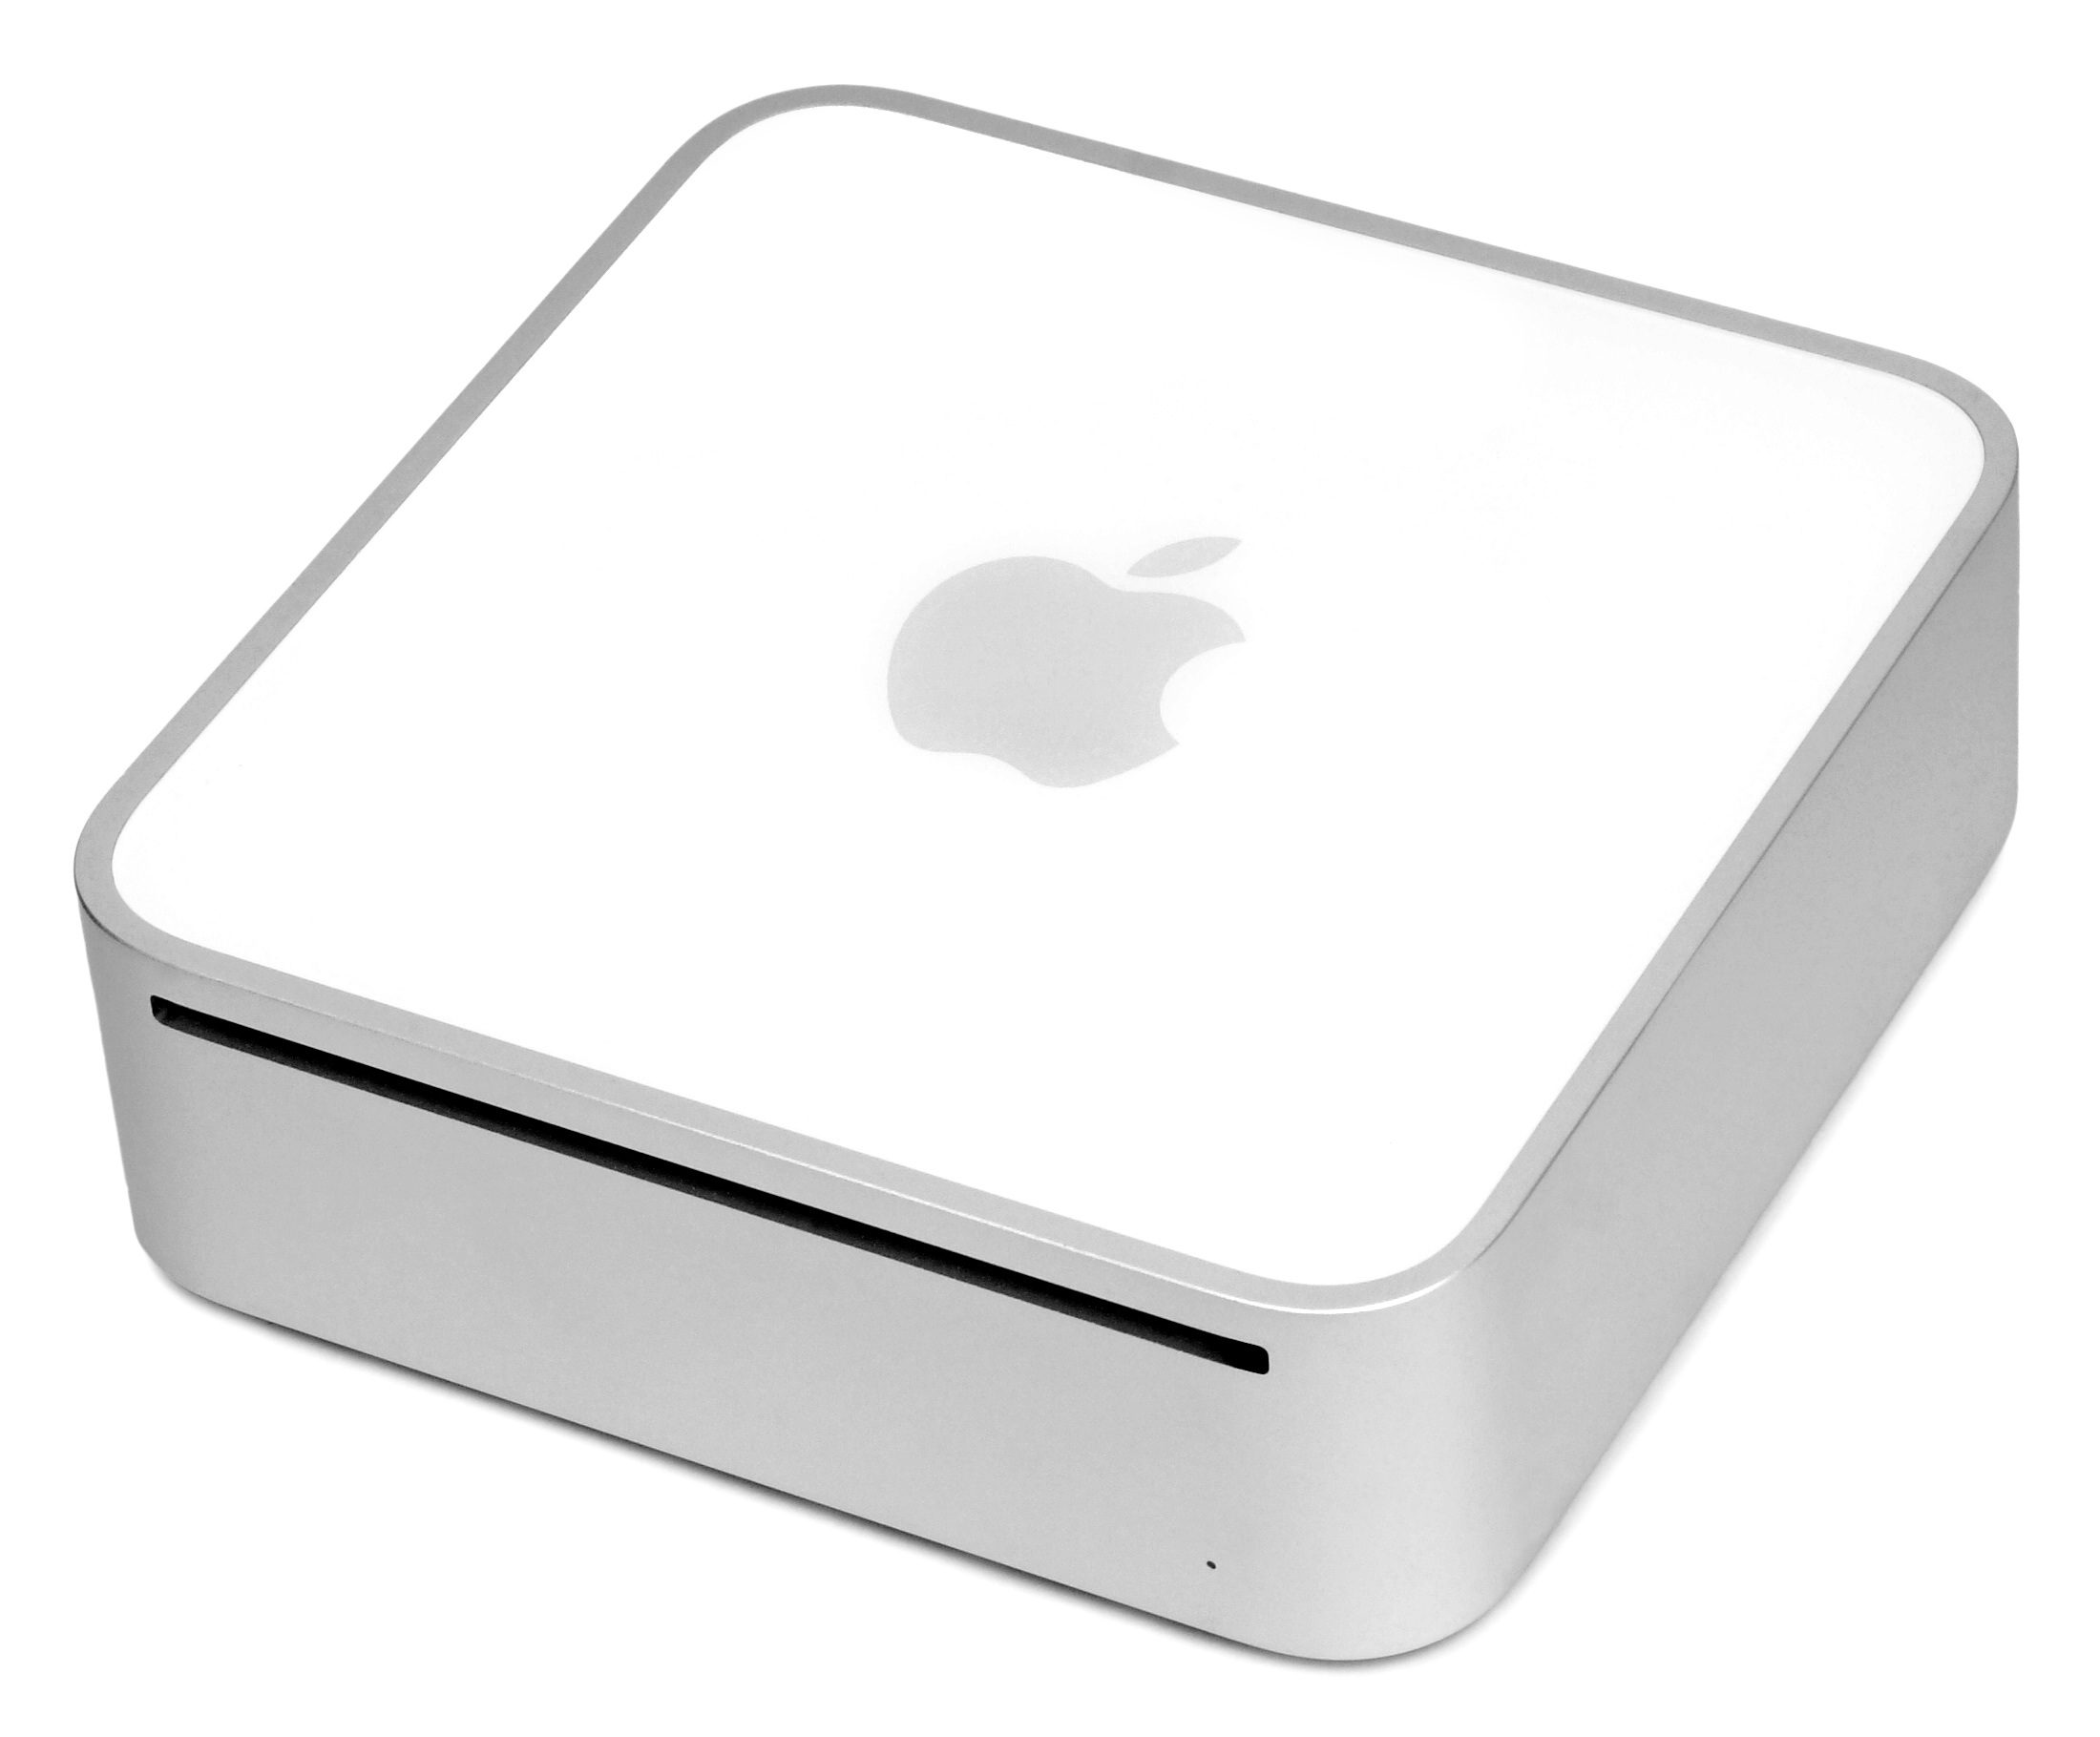
mac, technology, lighting, product, electronics, rectangle, mini, gen